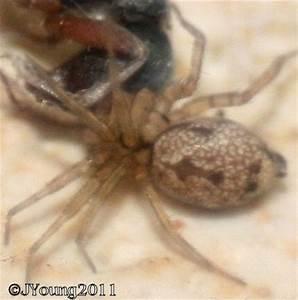
spider